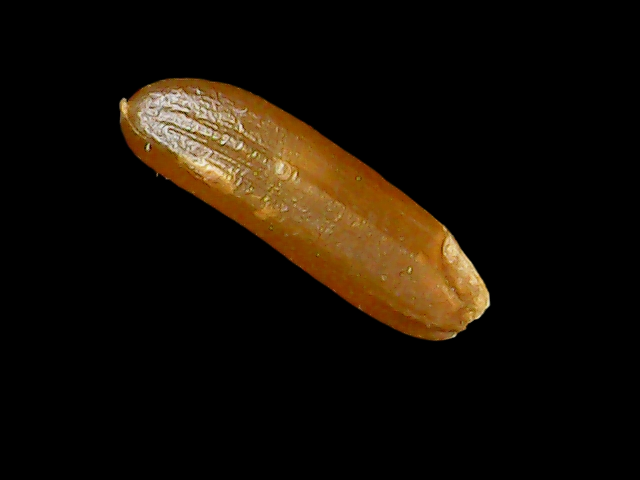
Rice variety: Binadhan20